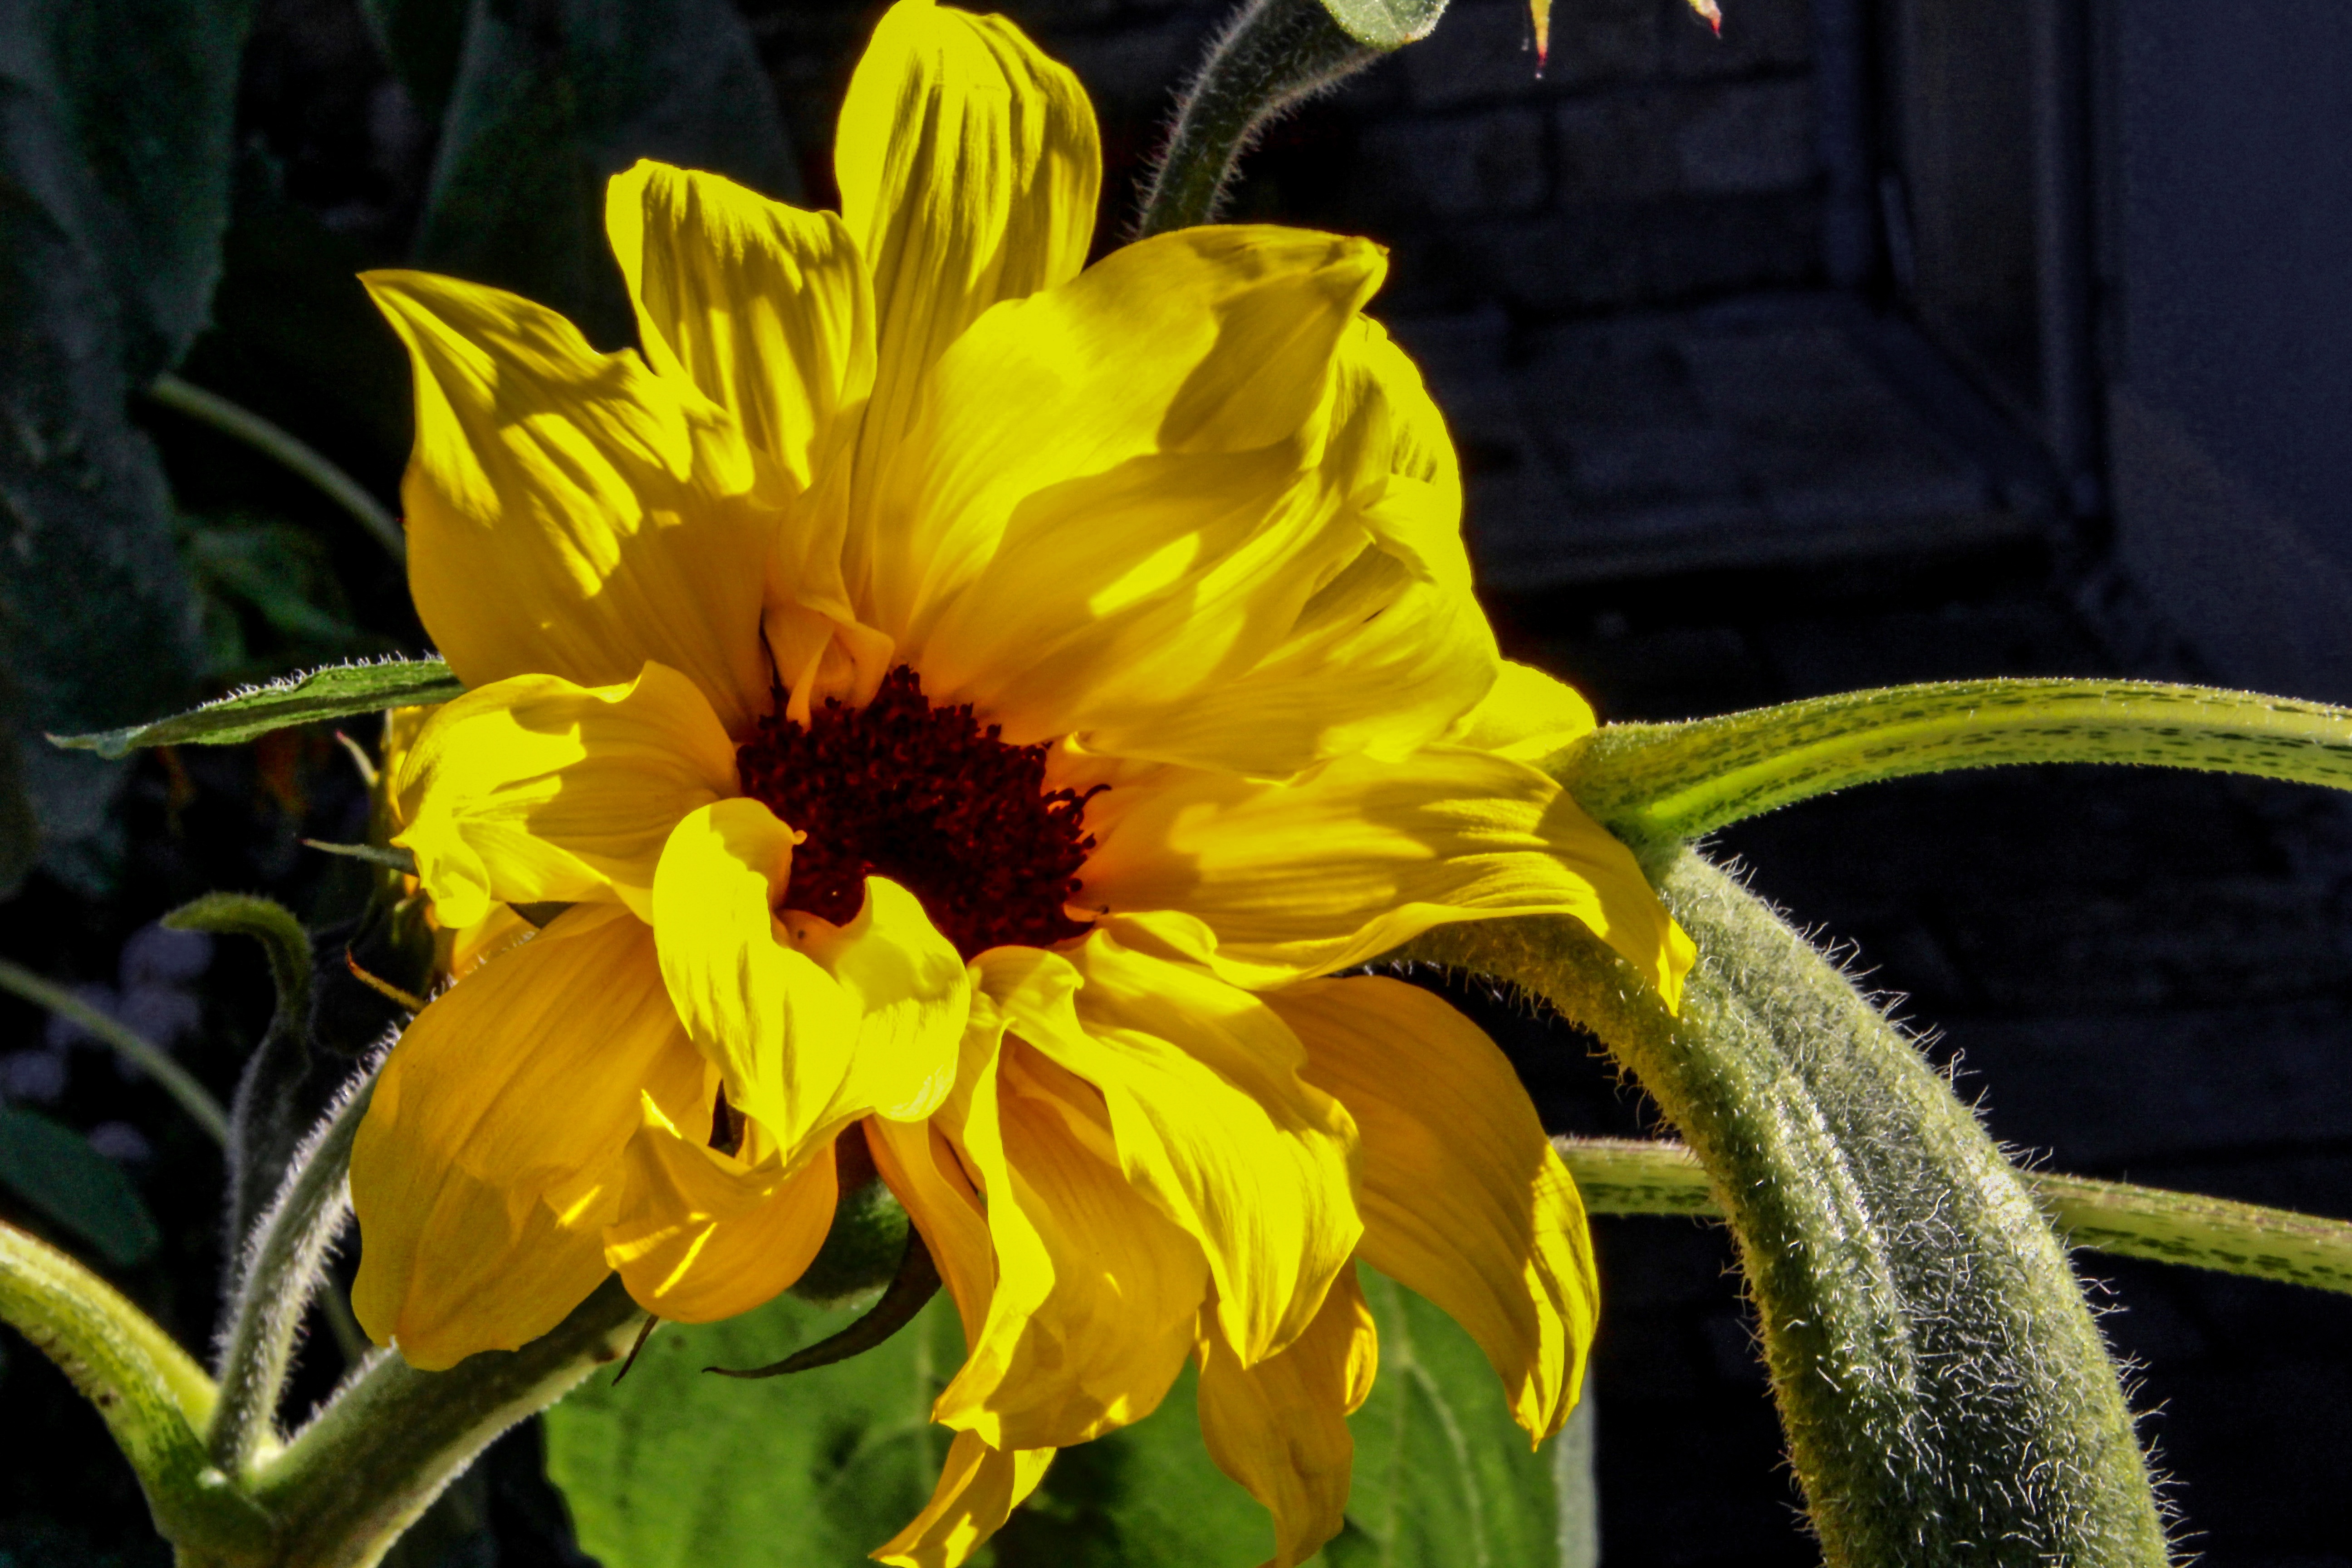
plant, sun, flower, petal, bloom, botany, yellow, flora, sunflower, wildflower, close up, sun flower, beautiful, macro photography, flowering plant, daisy family, plant stem, land plant